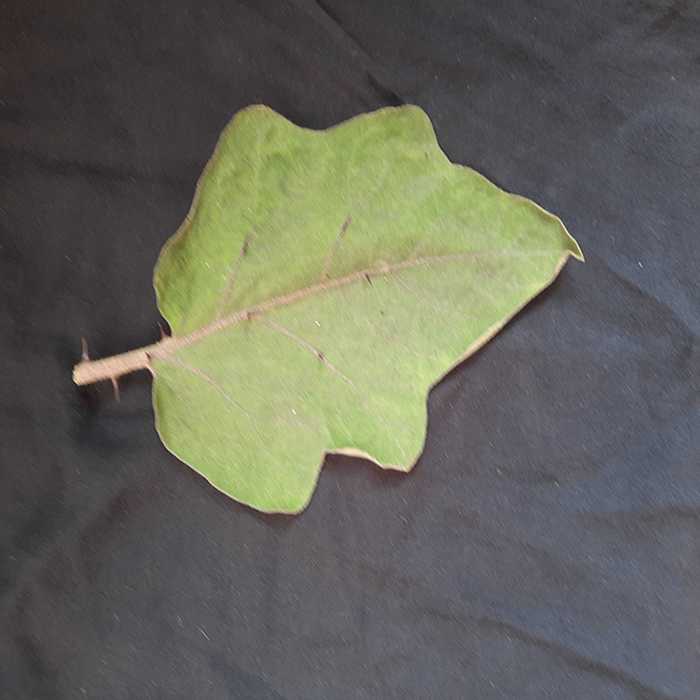
Plant: Eggplant
Label: Eggplant fresh leaf